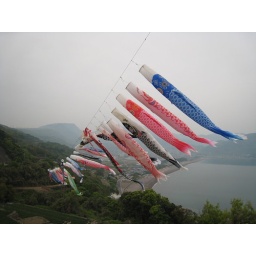
Traditionally in May, one fish is hung on a pole in front of every house hold for each son born.